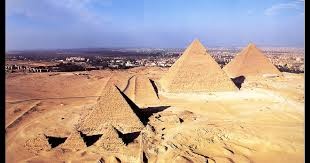
Landmark: Pyramids of Giza